Ambassador-at-large

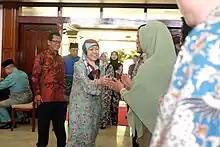
Ambassador-at-large of Brunei Princess Masna Bolkiah greeting Indonesian delegations

An ambassador-at-large is a diplomat, a secretary, or a minister of the highest rank who is accredited to represent a country and its people internationally.